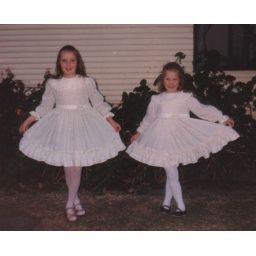
Taken at our Hornsby Height house in the back garden, facing the girls rooms